Vireux-Wallerand

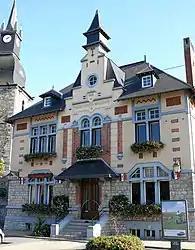
Town hall

Vireux-Wallerand is a commune in the Ardennes department and Grand Est region of north-eastern France.